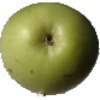
Label: apple_granny_smith